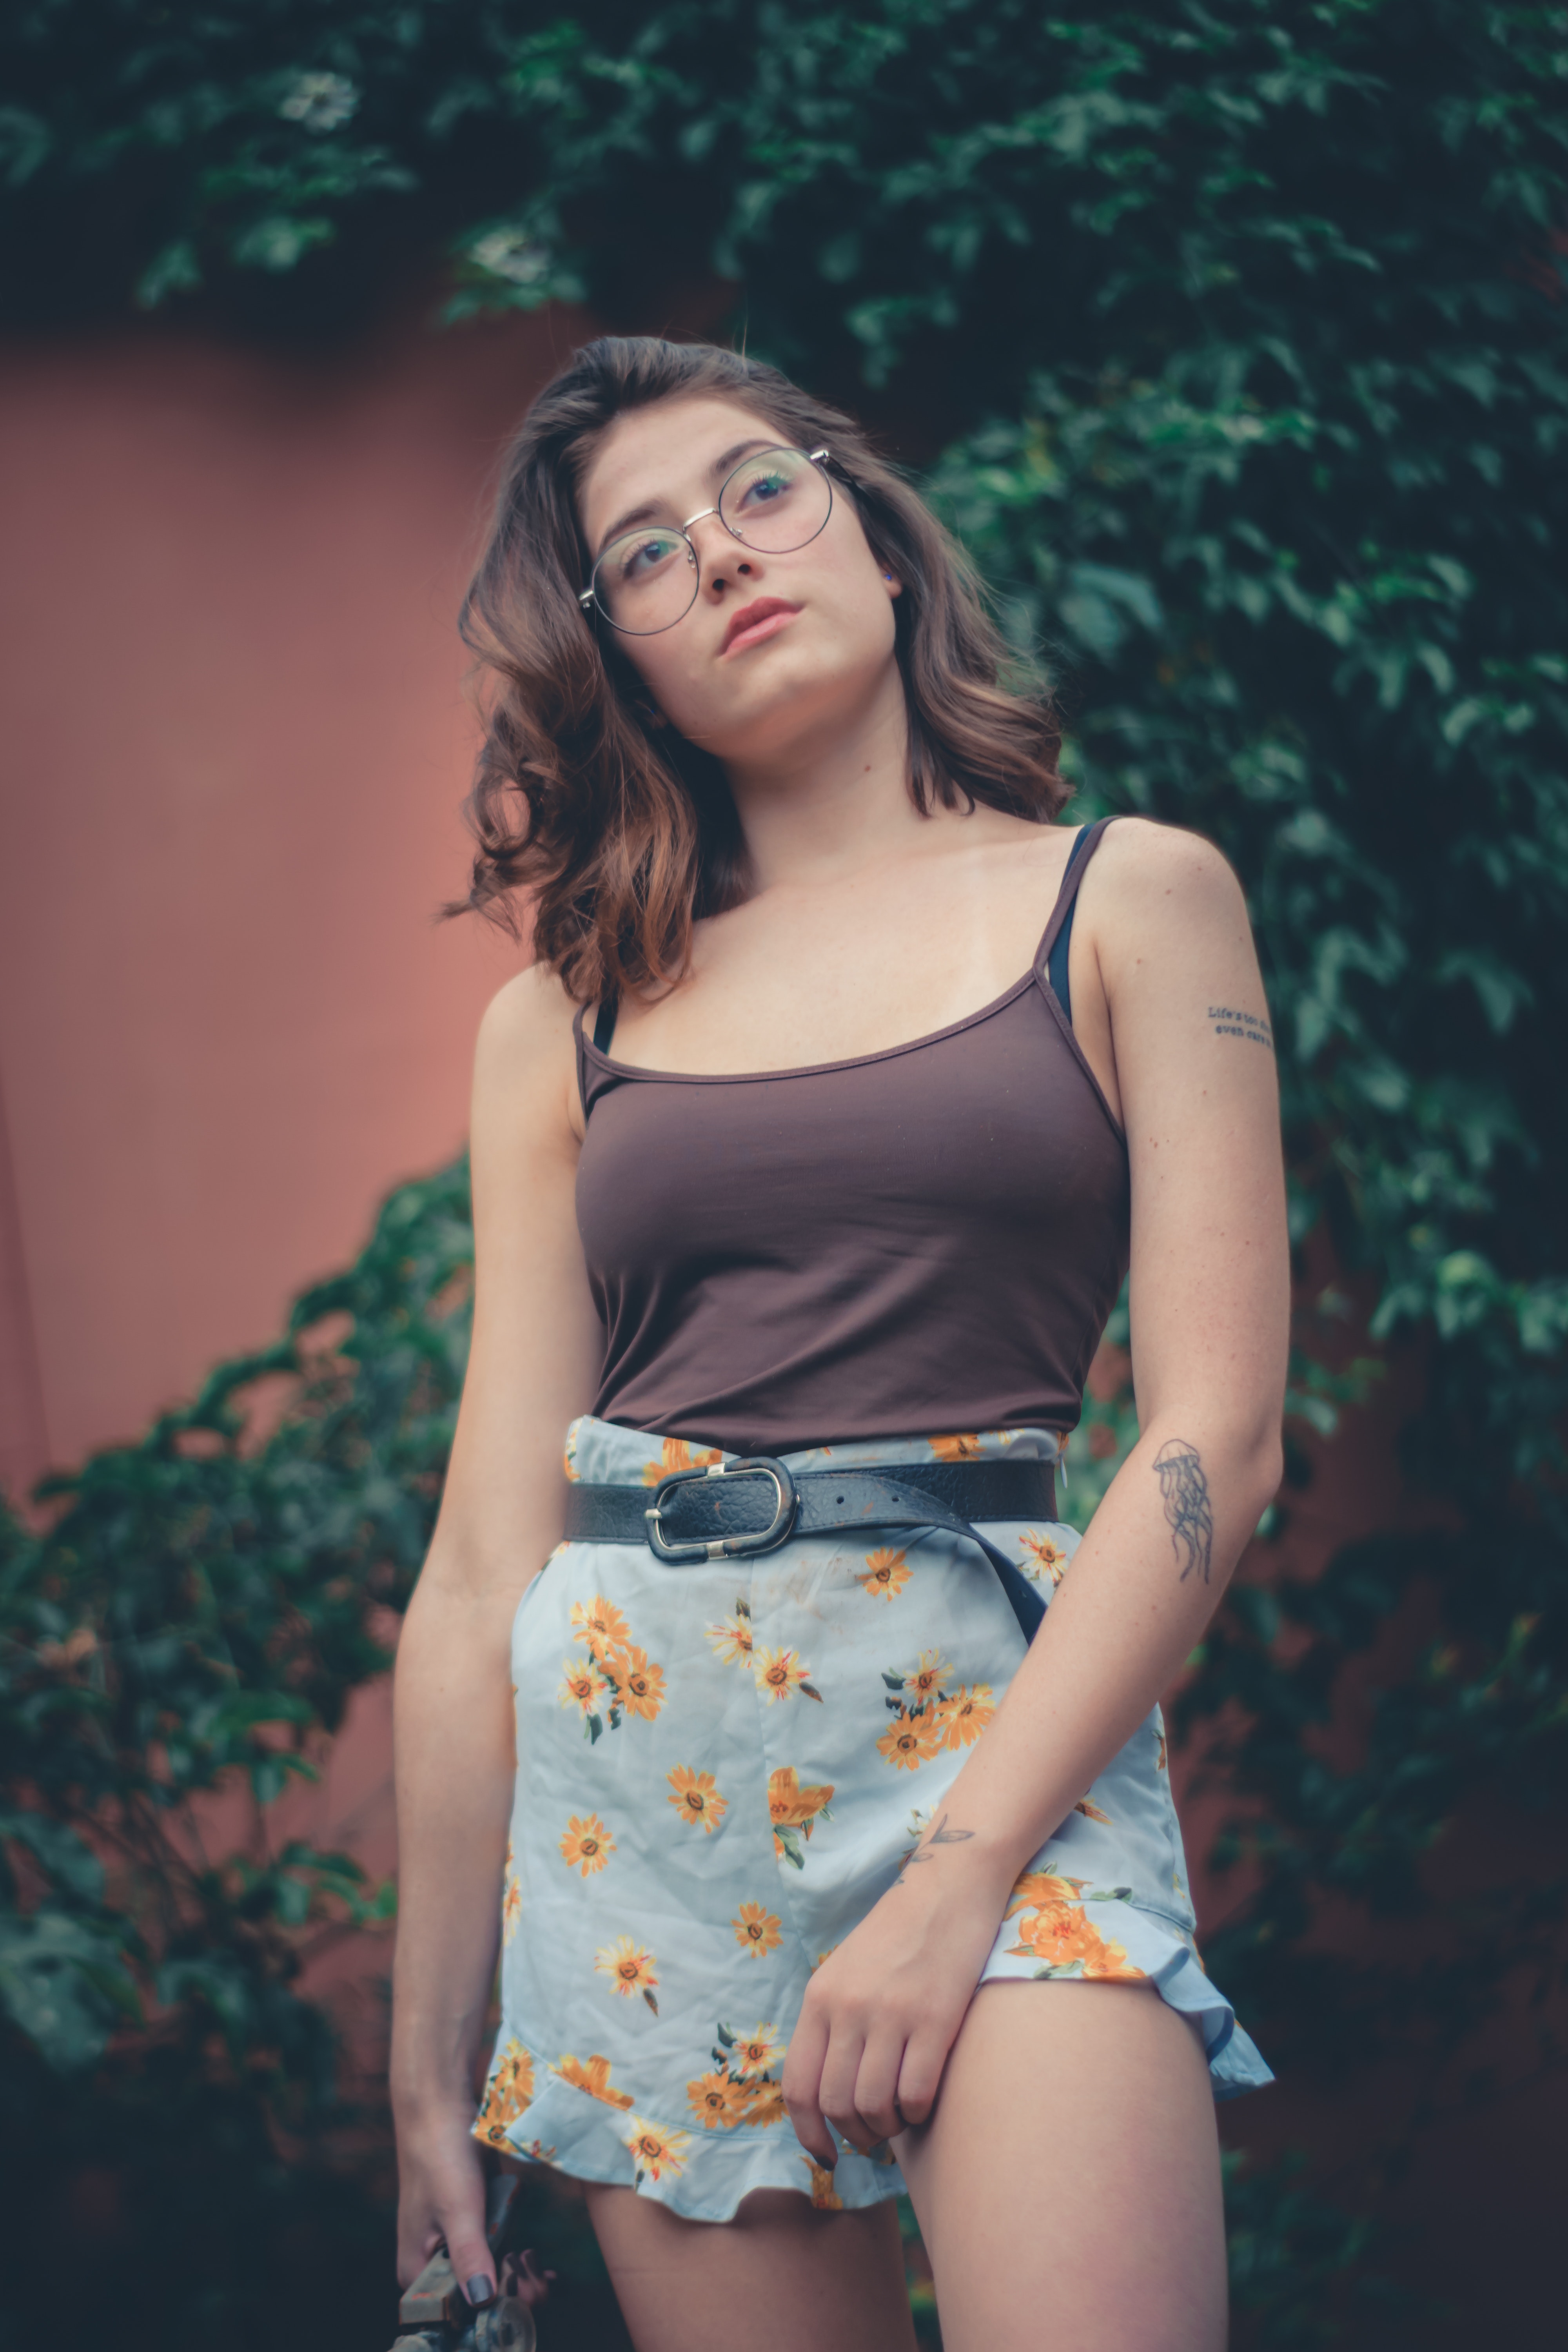
clothing, jean short, beauty, yellow, green, skin, thigh, fashion, shorts, leg, photo shoot, model, waist, long hair, summer, lip, human leg, dress, eye, brown hair, shoulder, photography, smile, fashion model, black hair, glasses, abdomen, sunlight, muscle, trunk, style, skort